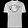
Label: T - shirt / top